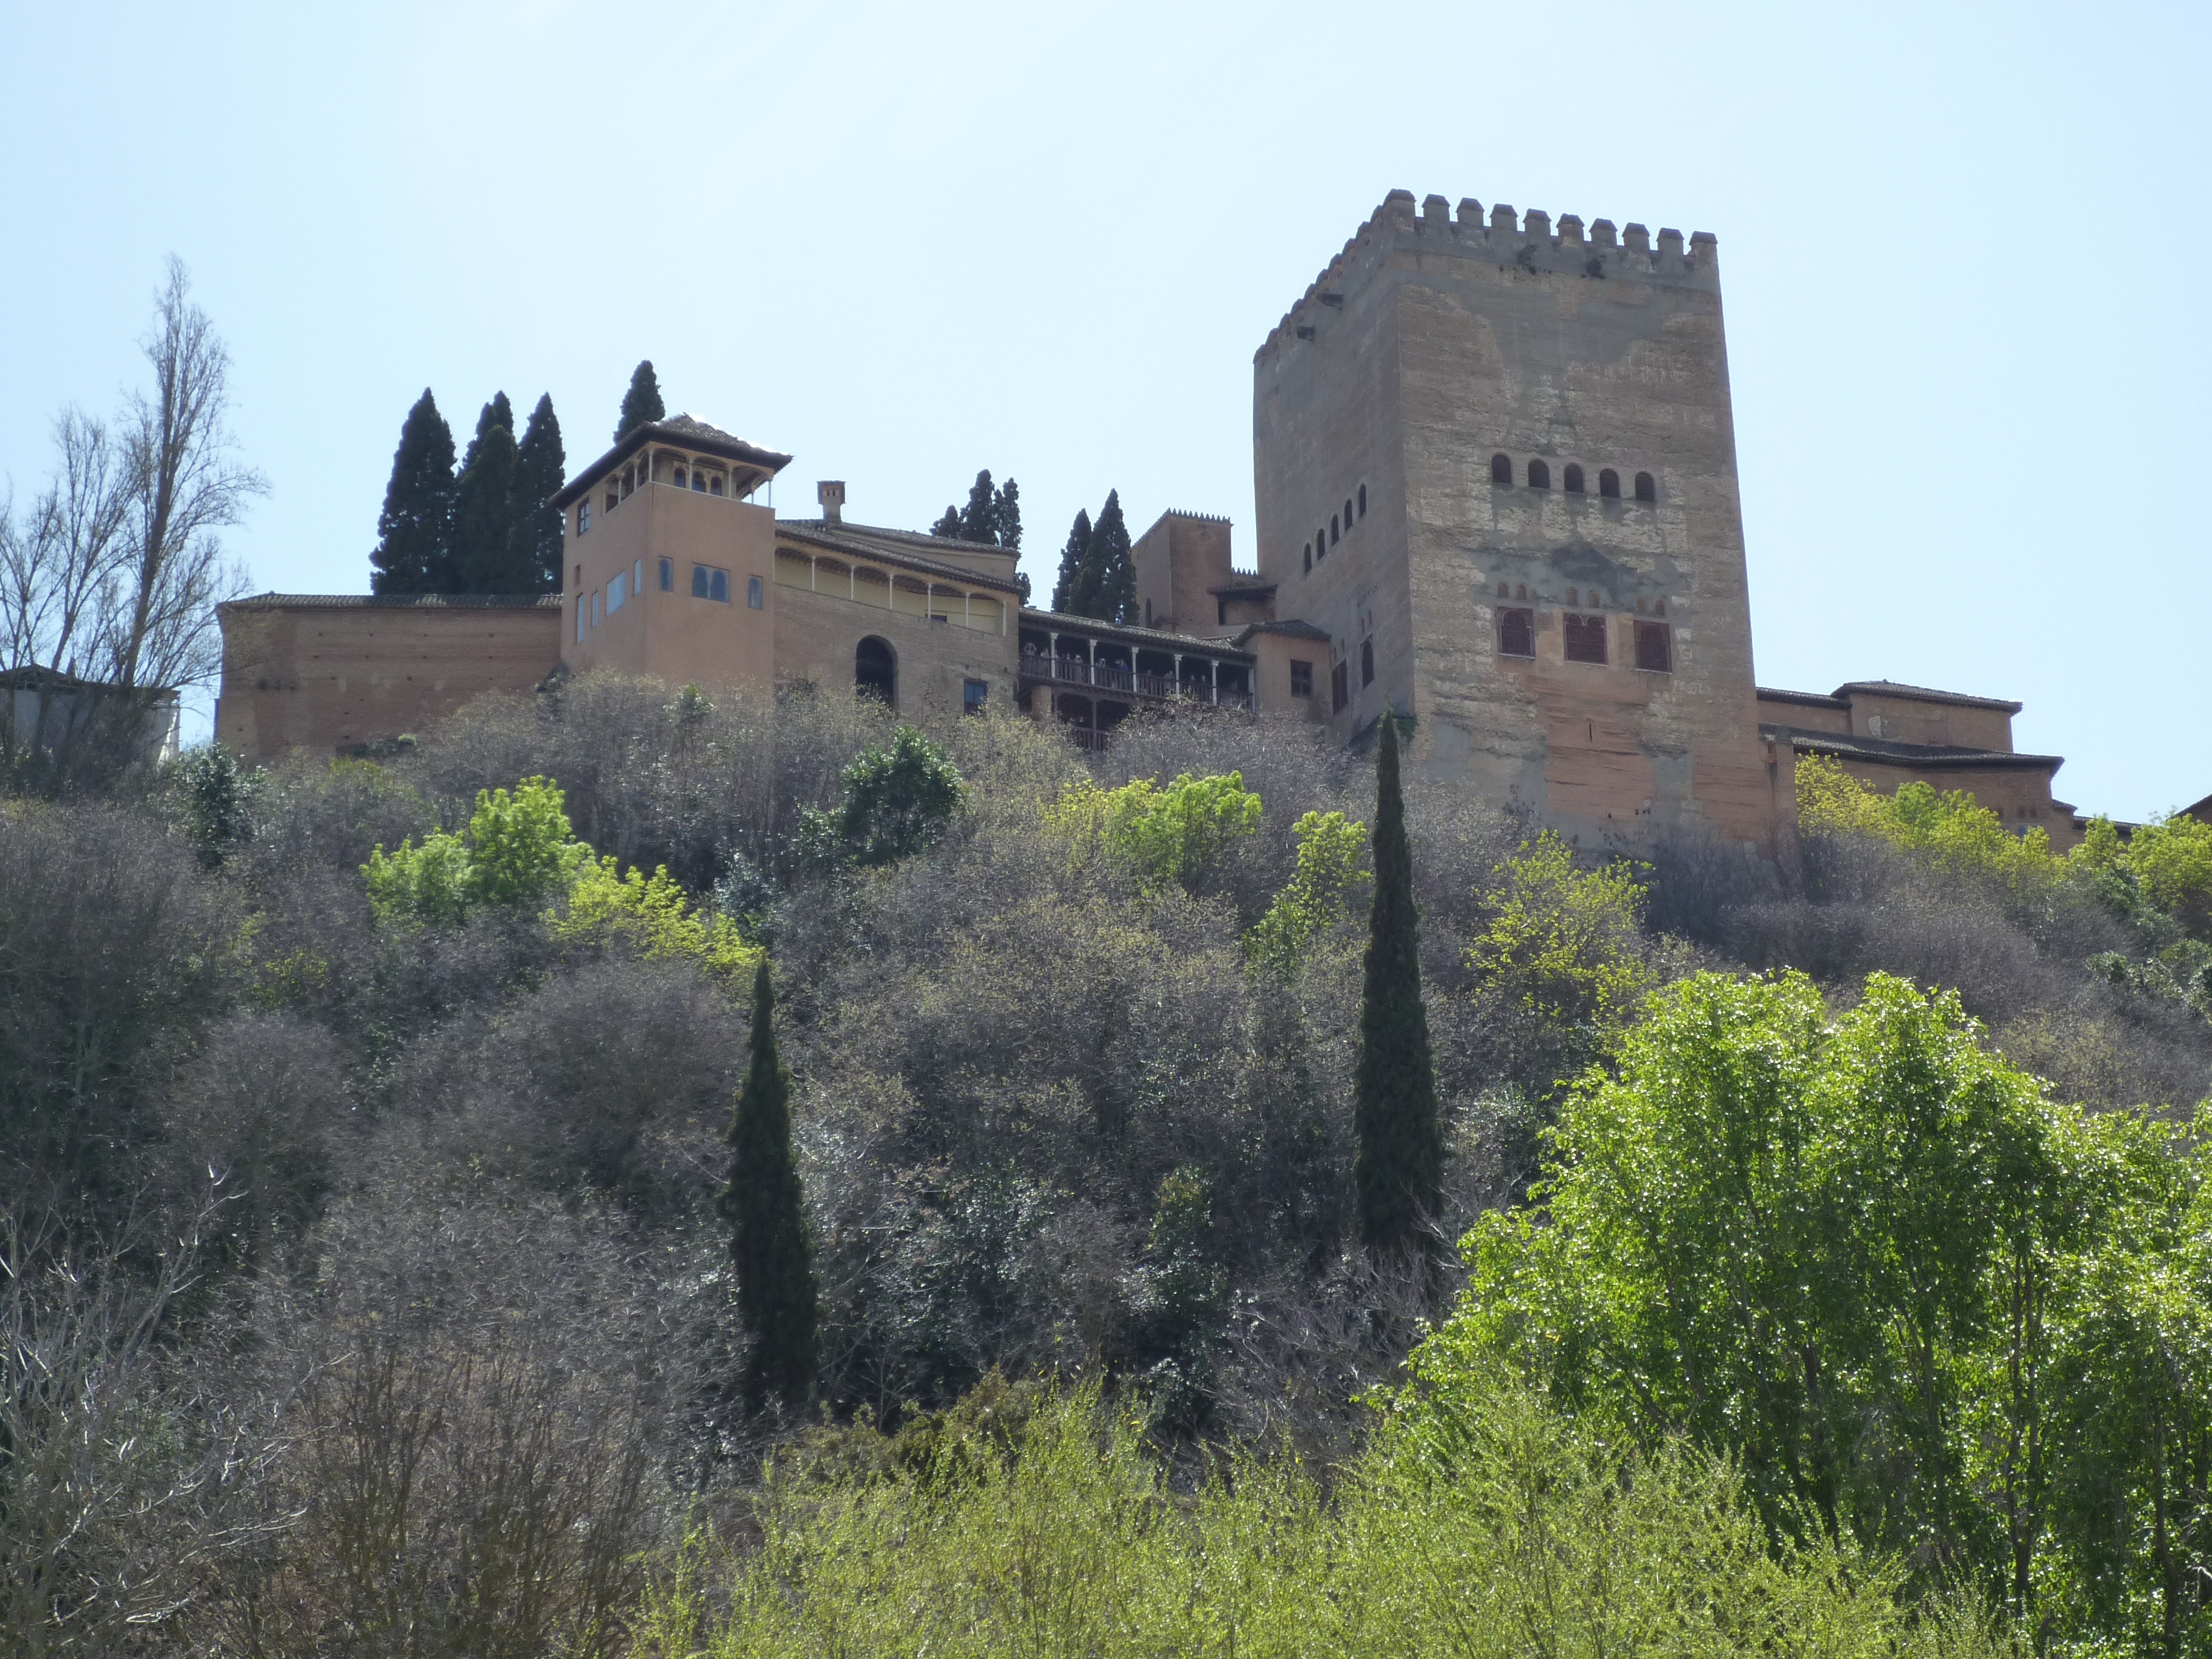
architecture, building, chateau, monument, castle, fortification, spain, ruins, andalusia, estate, granada, alhambra, rural area, muslim art, ancient history